Boxpark

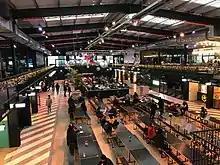
Boxpark Wembley

A third Boxpark opened near Wembley Stadium in December 2018. Boxpark Wembley is the largest one yet, covering a floor area of 50,000 sq ft, with a 2,000-person capacity events space. Boxpark Wembley has 30 units, and 24 food and drink retail outlets have opened at the venue. As with Boxpark Croydon, the open hall/events space may be used for events such as music performances and screenings. It is regularly used as a fan zone for those attending football matches, concerts and other events held at Wembley.